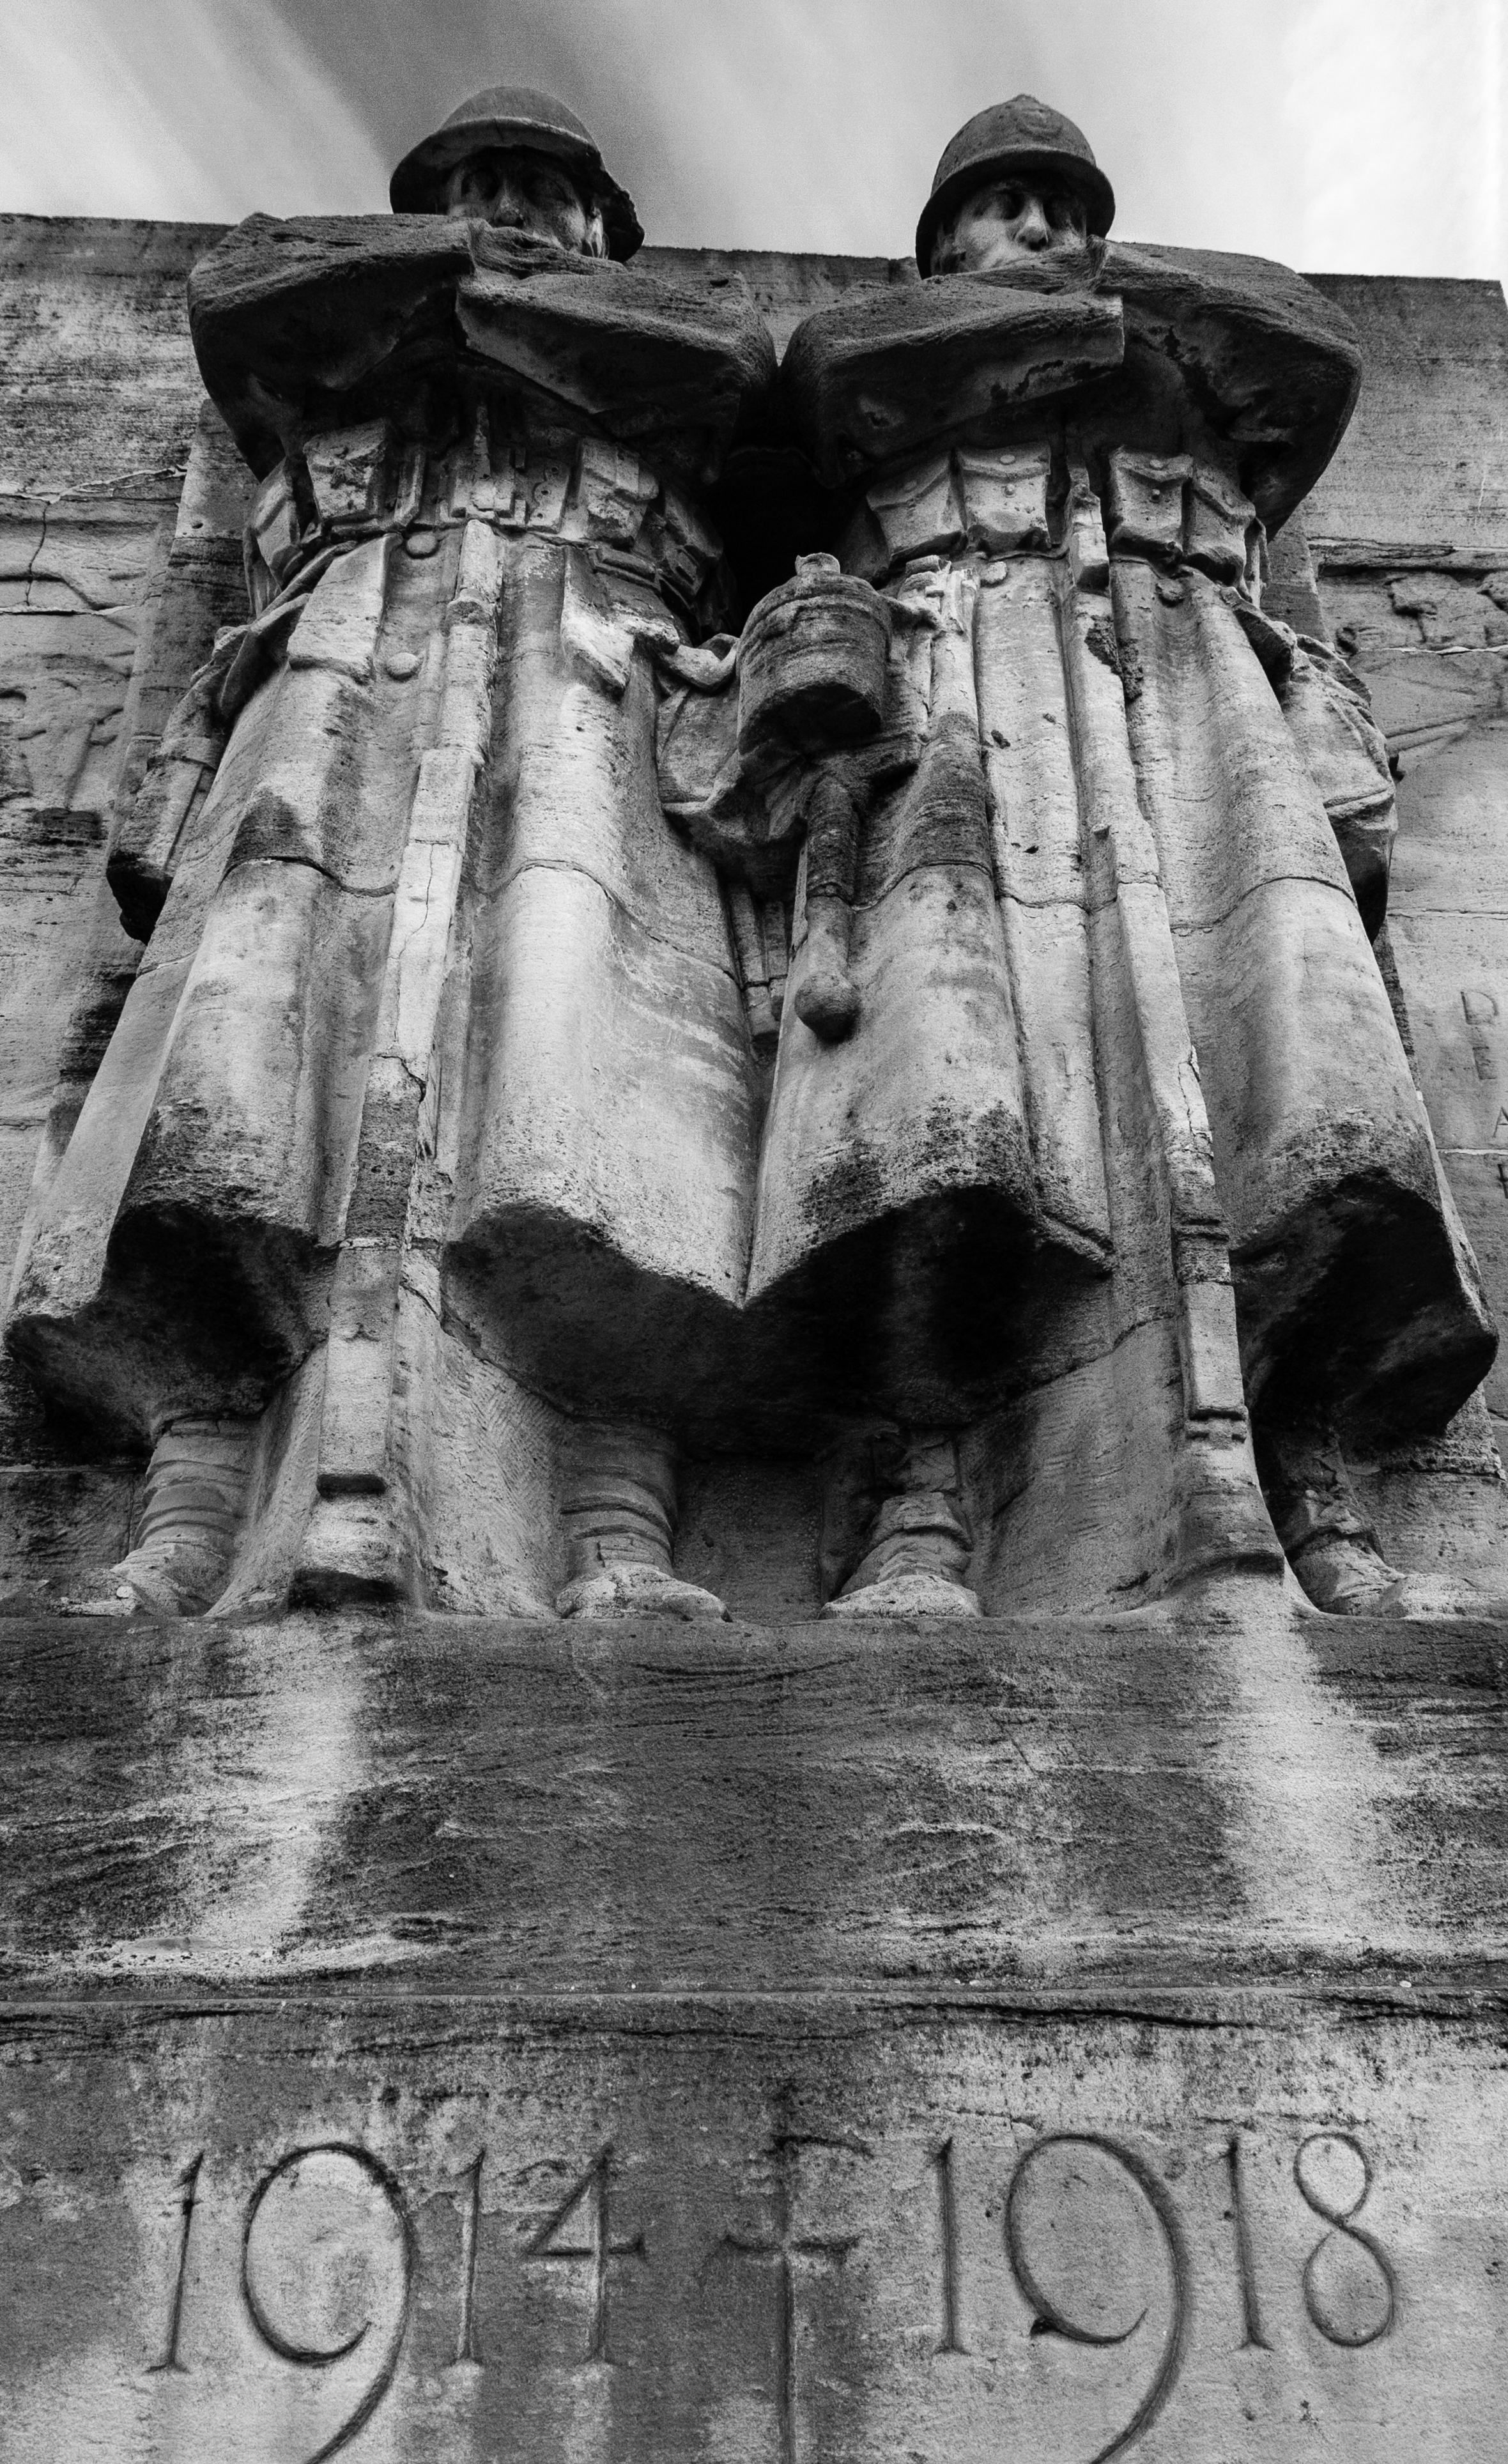
black and white, monument, statue, monochrome, bw, sculpture, art, brussels, place, bruxelles, palais, justice, polaert, sketch, drawing, temple, photograph, image, monochrome photography, ancient history